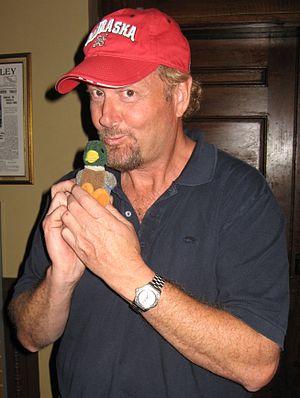
Savage Steve Holland est un réalisateur et producteur de films culte tels que Better Off Dead et Un été fou fou, avec John Cusack.